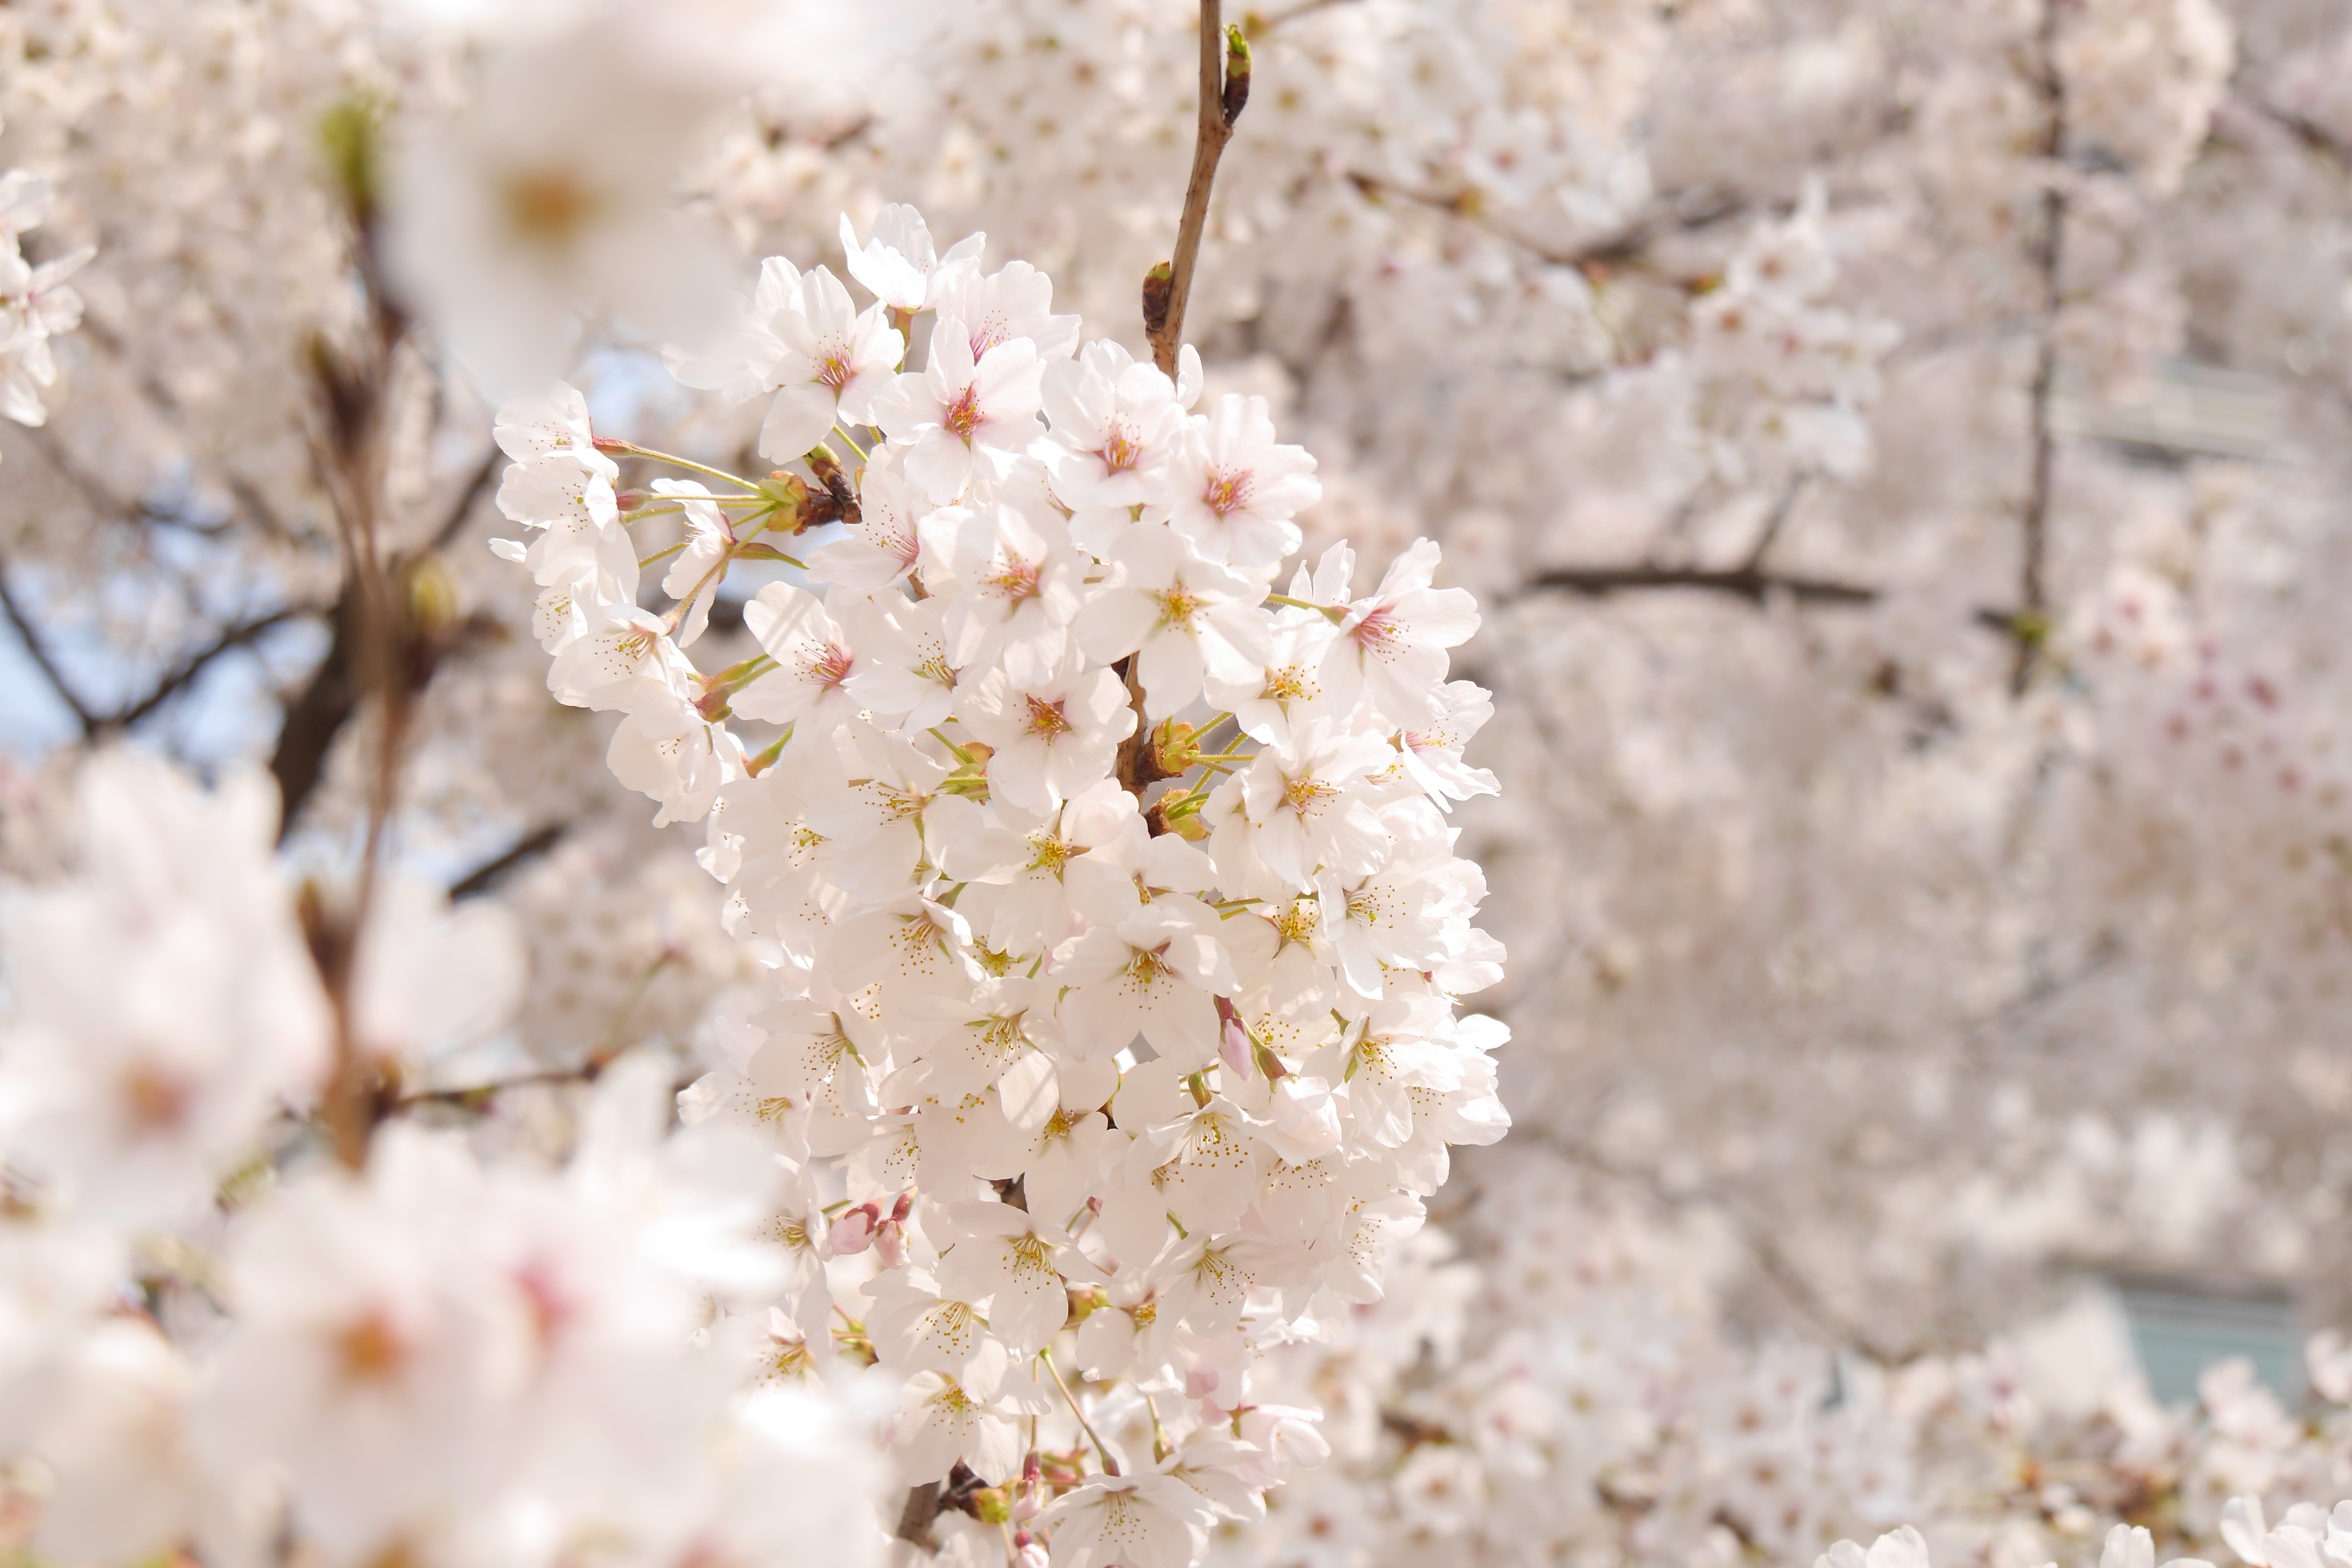
branch, blossom, plant, flower, food, spring, produce, flora, season, cherry blossom, plants, flowers, sakura, spring flowers, macro photography, cherry flowers